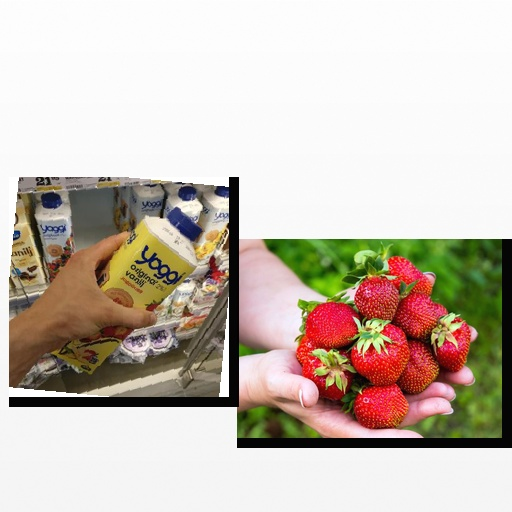
Food items: strawberry_yoghurt, strawberry